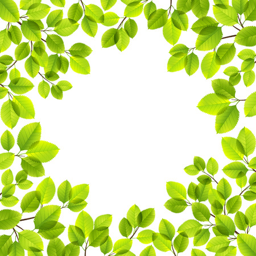
vector illustration of green leaves on a white background